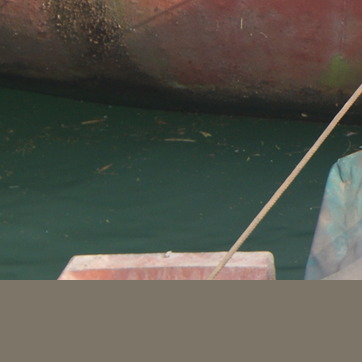
Material: water